Contrade of Legnano

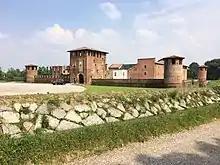
The Visconteo castle of Legnano, site of the "College of captains and contrade"

Each of the eight contrade of Legnano has a regency formed by a "captain", a "great prior" and a "chatelaine". The captain of the contrada is the one who represents the contrada on all official occasions and has the task of choosing the jockey and the horse participating in the horse race. In all official ceremonies he wears a white cloak and as a distinctive sign he has a patent parchment. The captain, depending on the contrada, can be elected by the general assembly or by its members.